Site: brandenburg
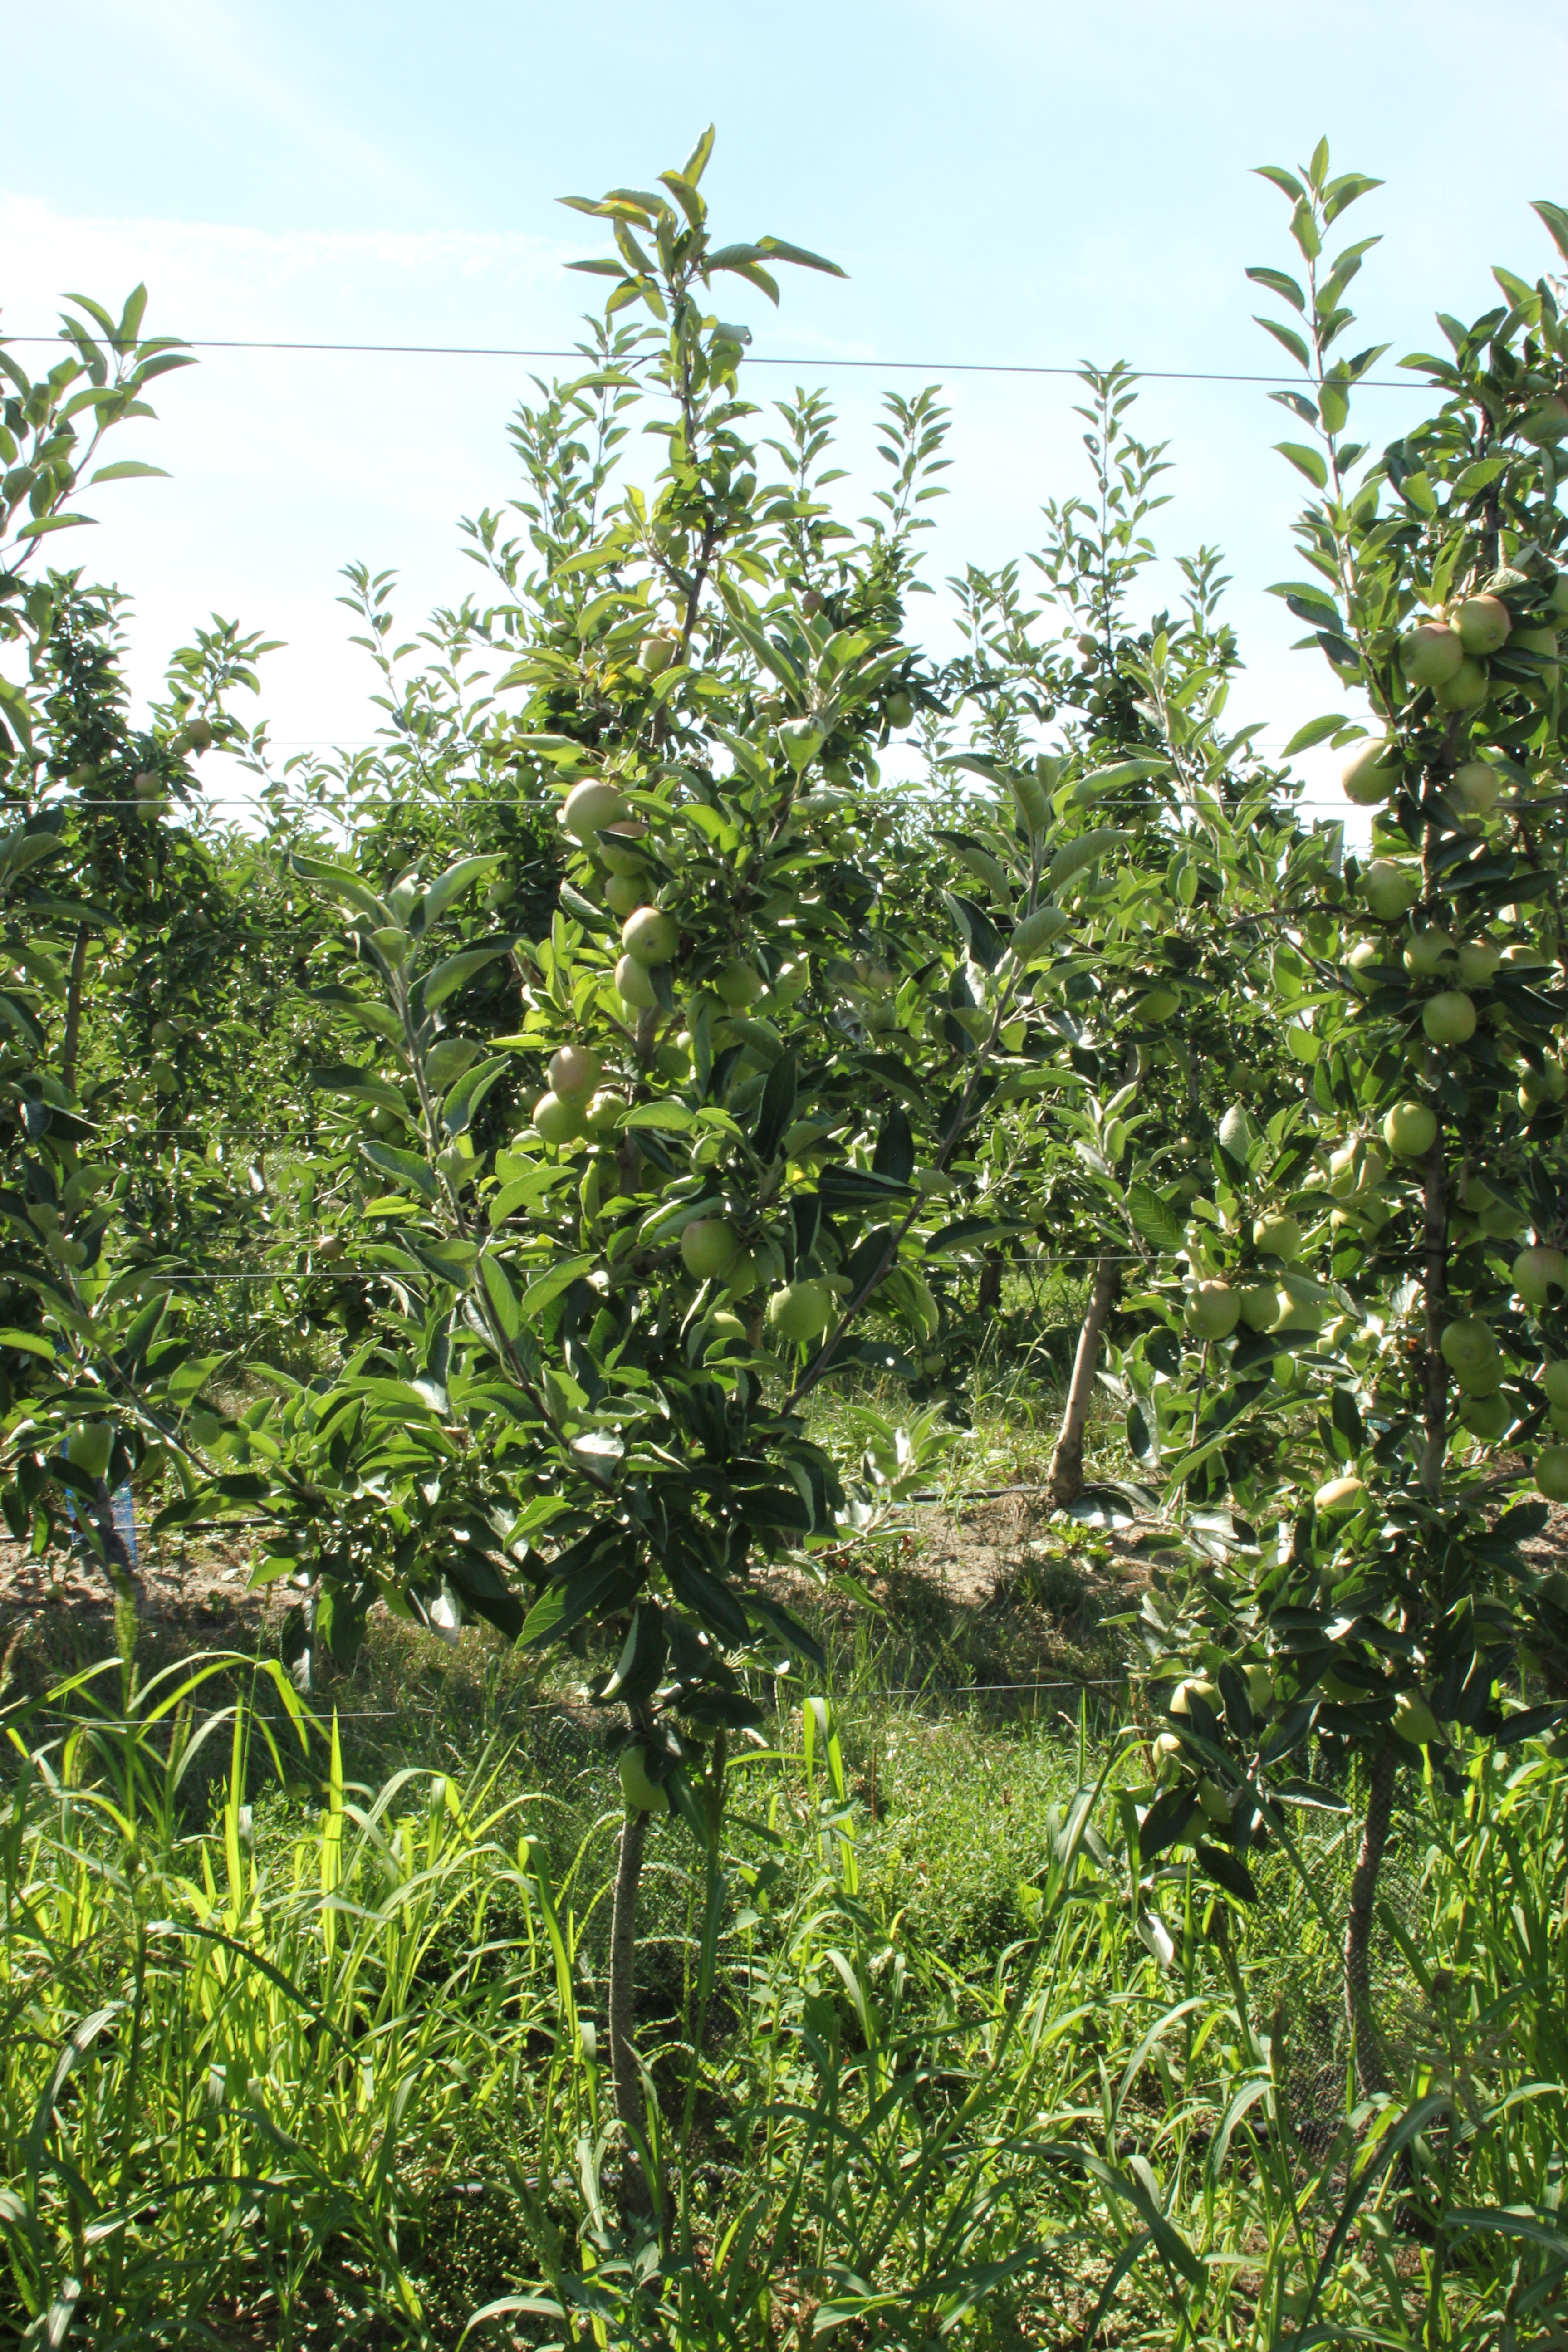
Growth stage (BBCH 77): Development of fruit